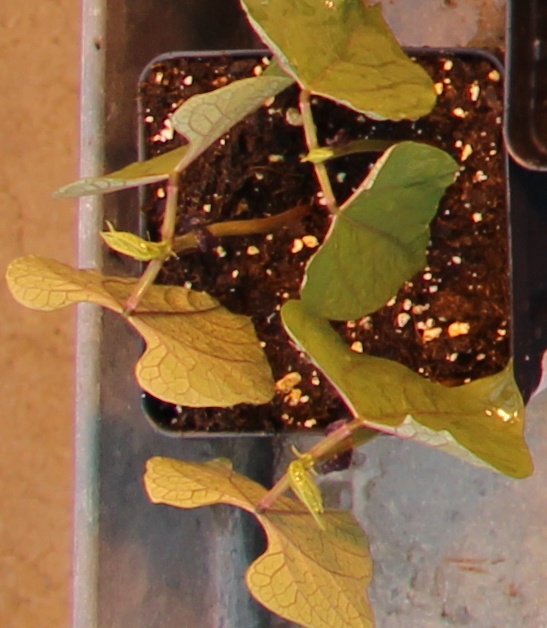
Label: Blackbean